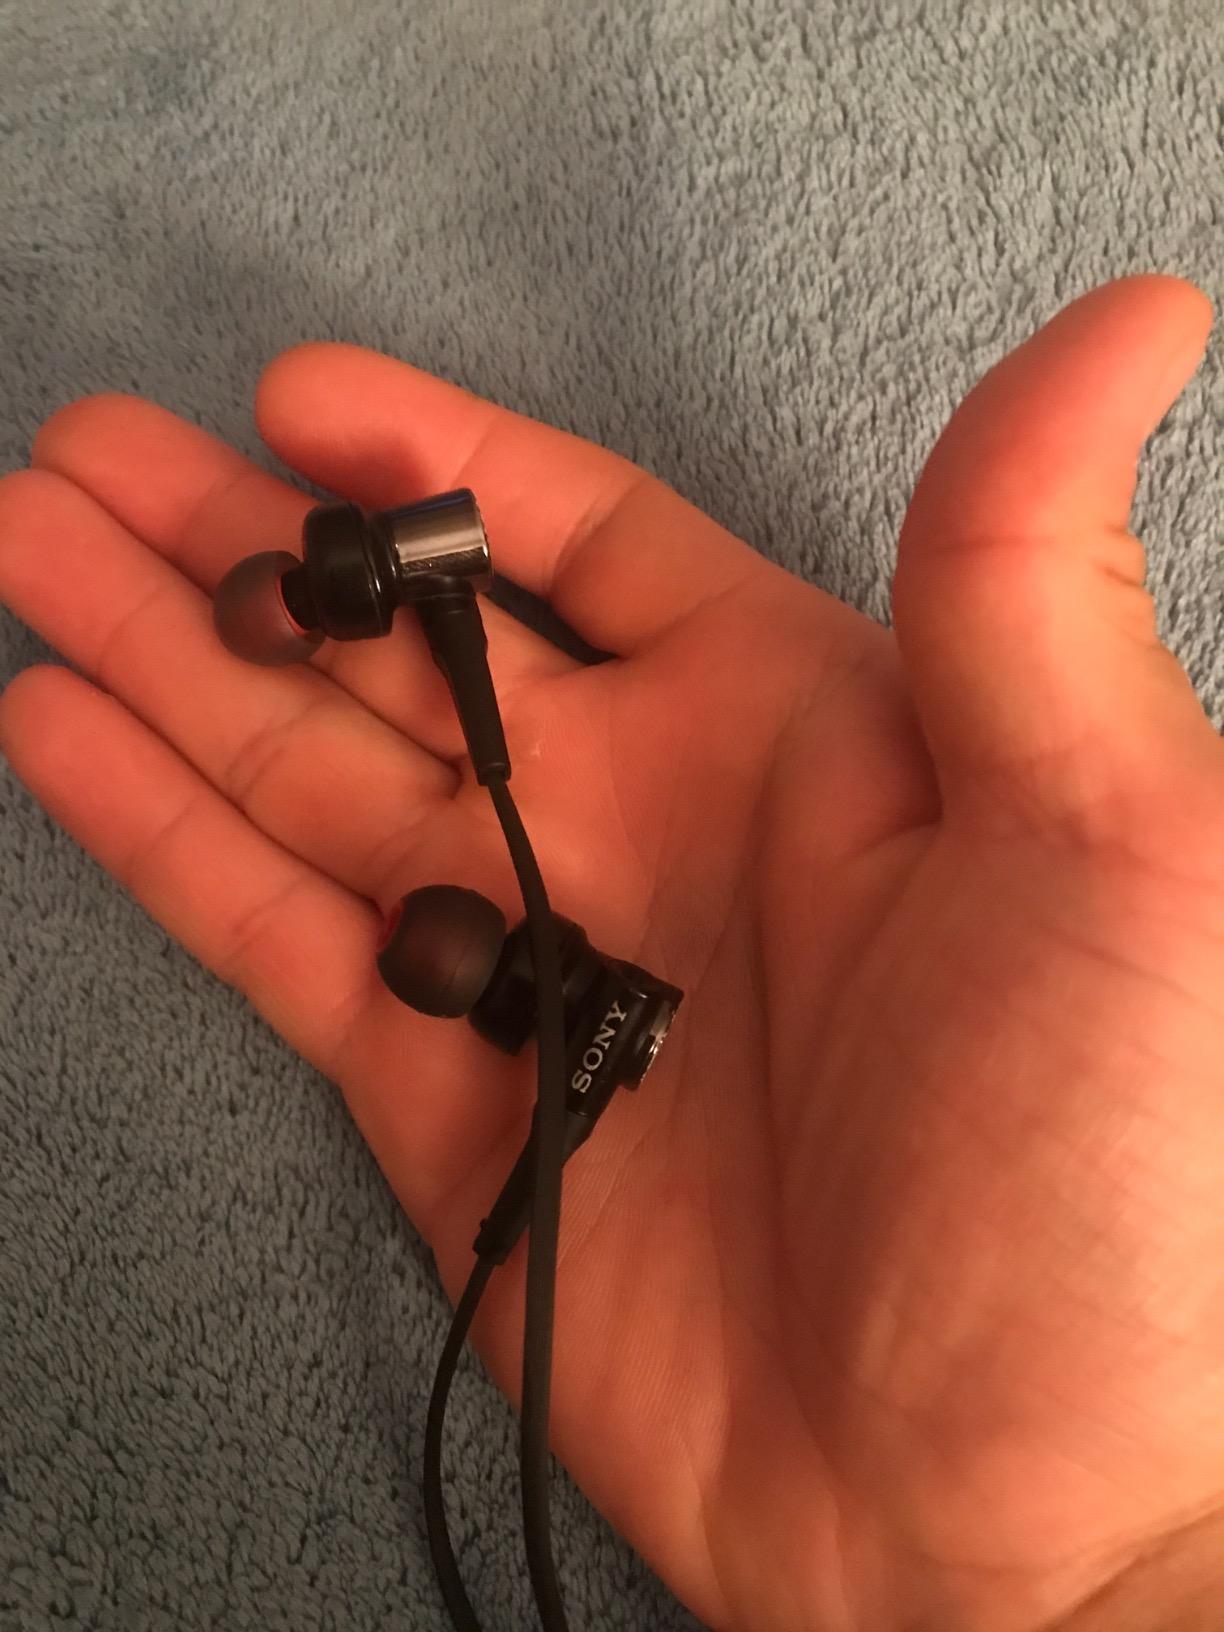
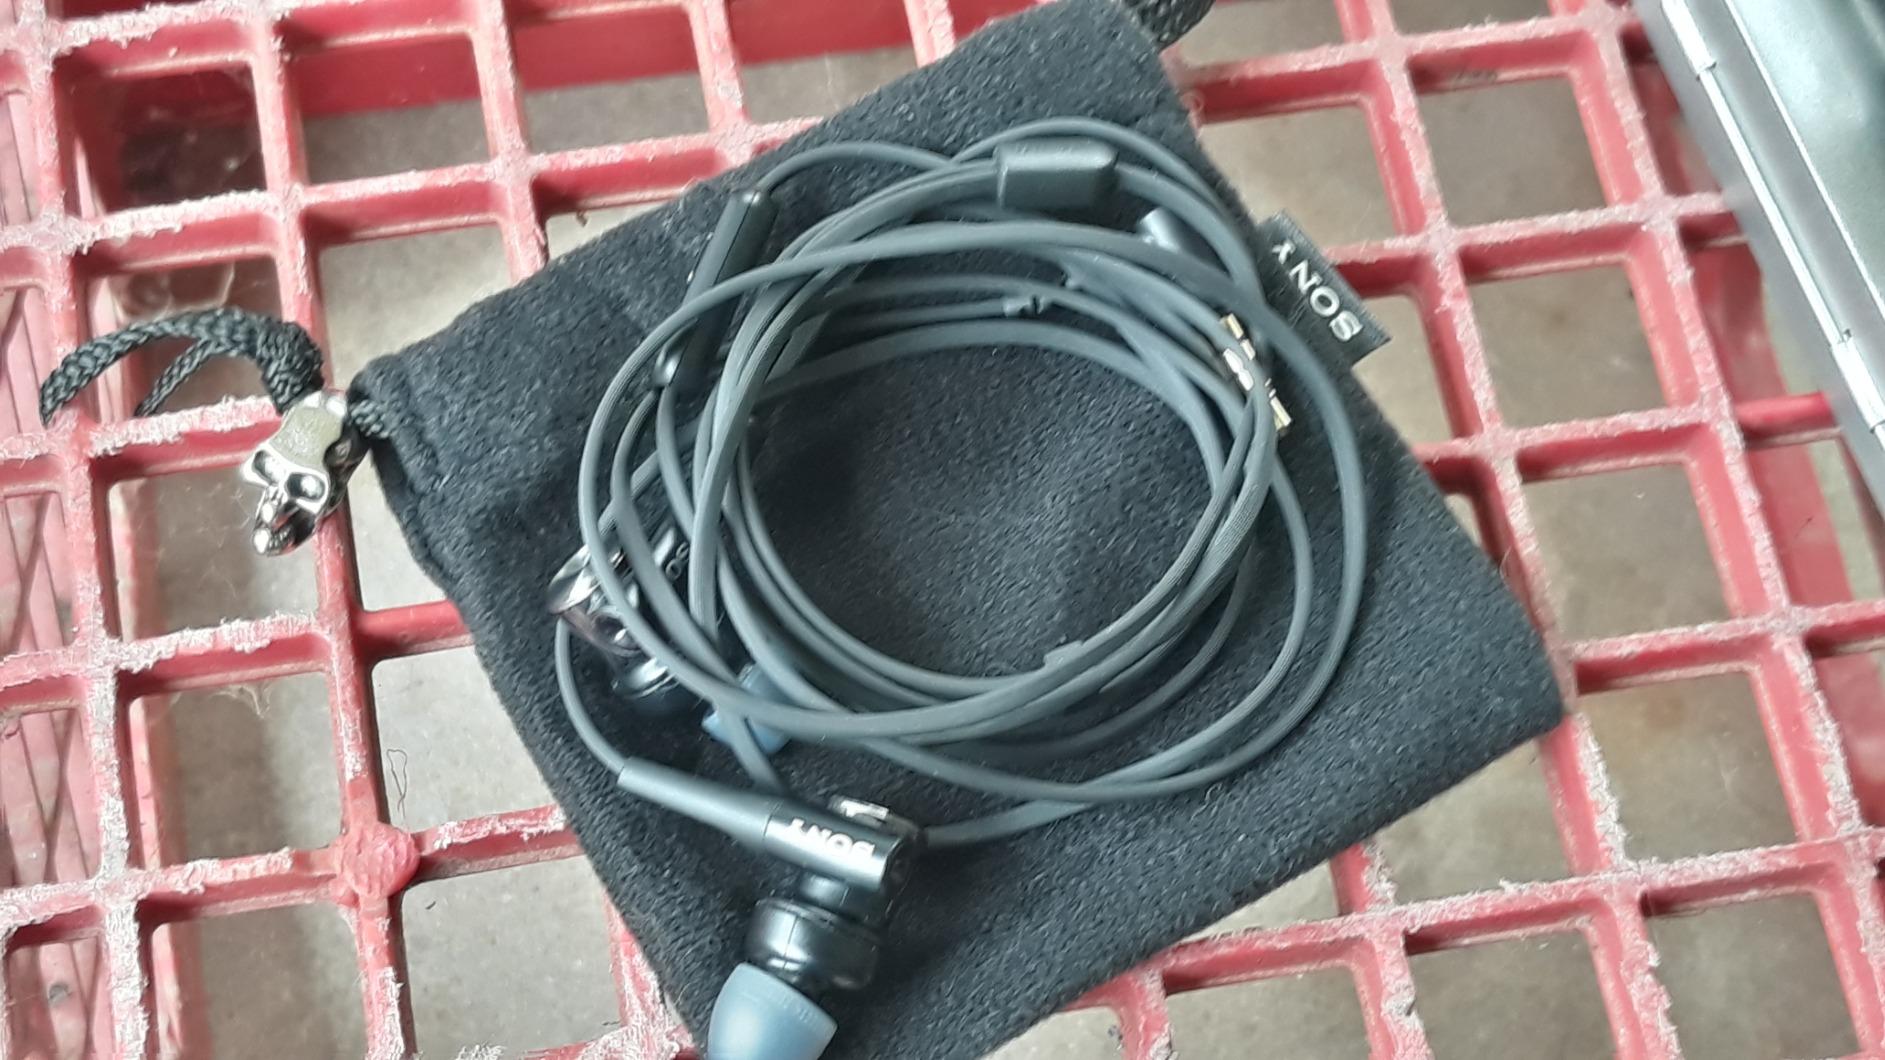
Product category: headphones
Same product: yes